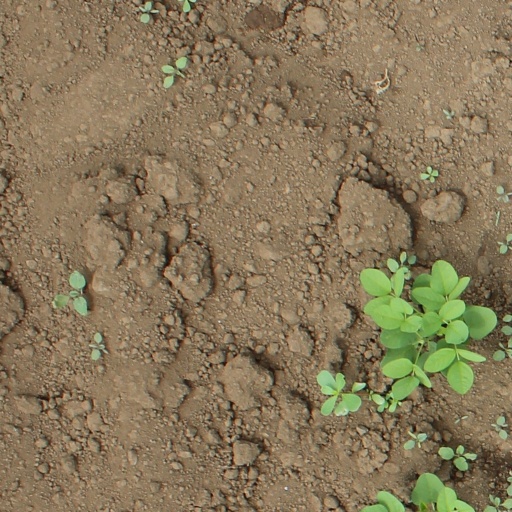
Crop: soybean